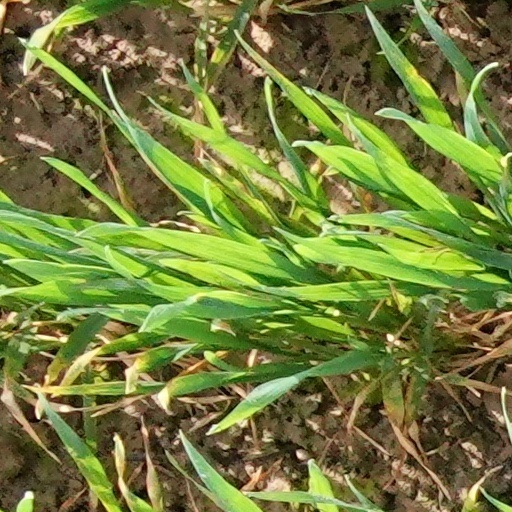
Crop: wheat